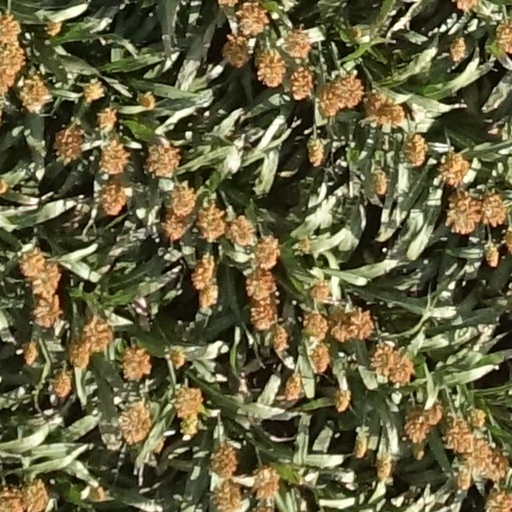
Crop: sorghum